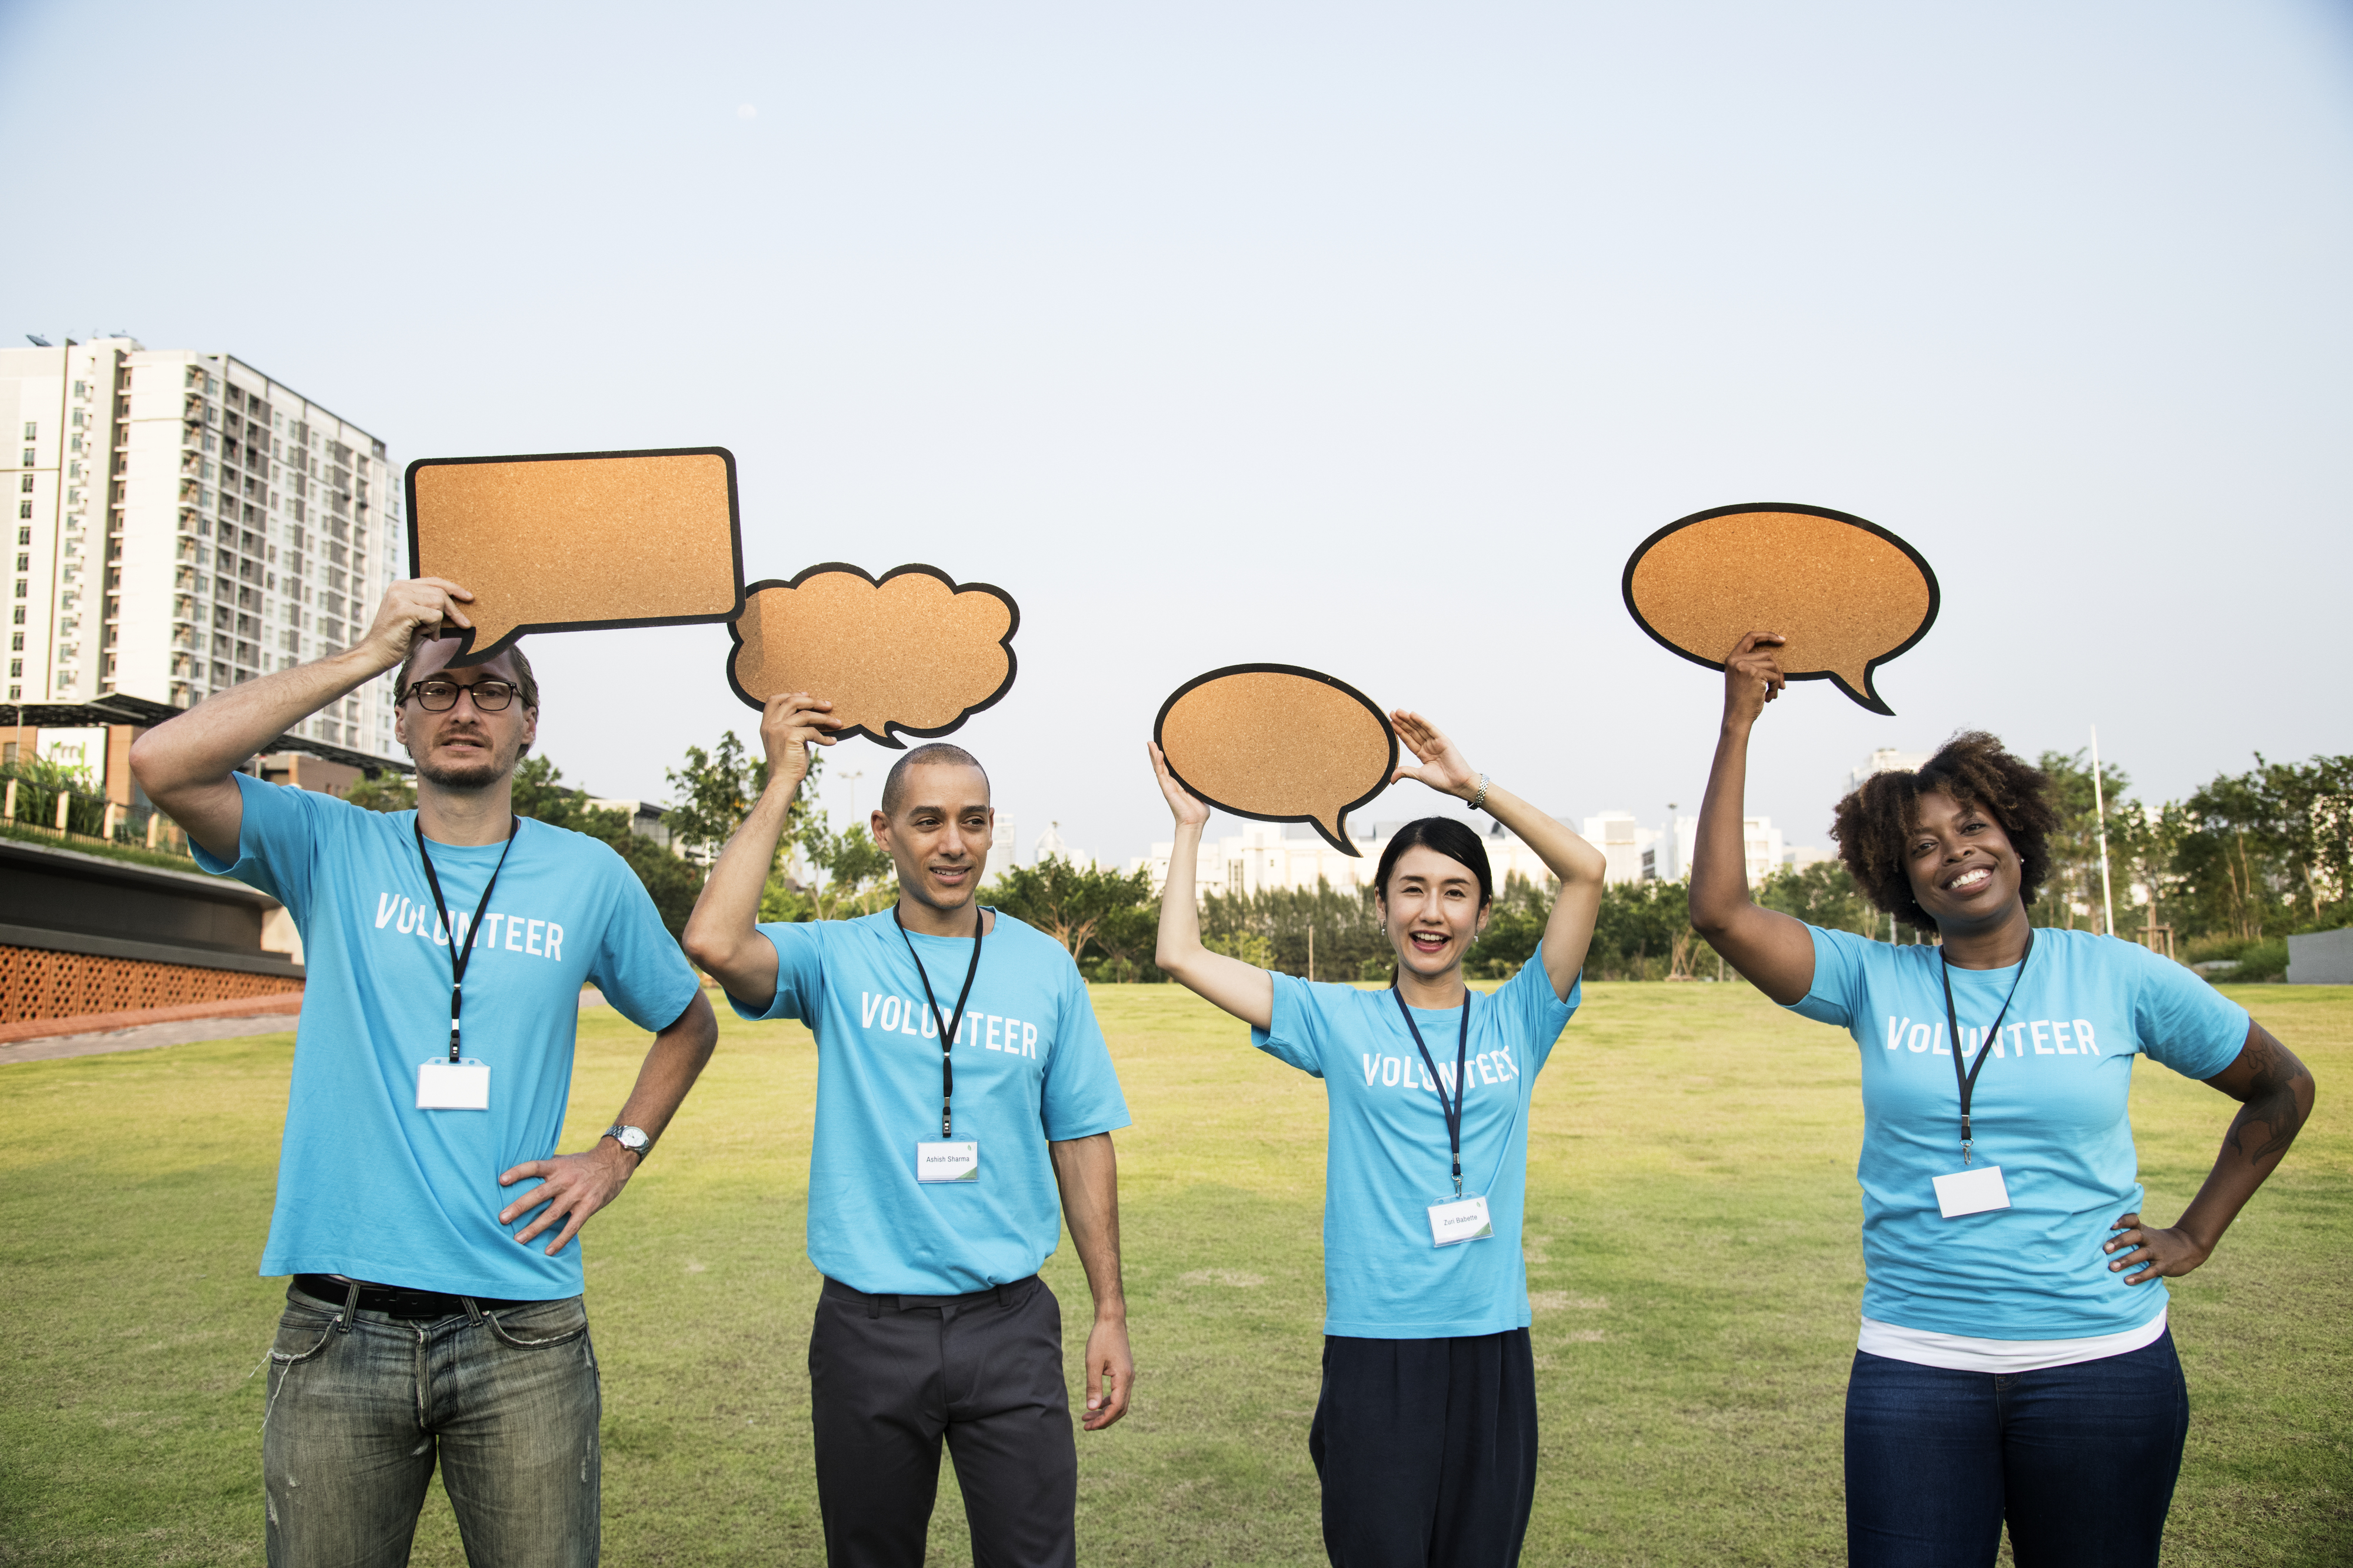
african, african american, afro, american, asian, attention, black, blue, charity, chat, cheerful, communication, community, conversation, diverse, donation, european, friends, fundraising, group, japanese, kindness, man, message, ngo, non profit, notice, notification, organization, outdoors, park, partnership, people, service, smiling, social media, social network, speech bubble, staff, support, talk, team, team building, teamwork, together, unity, voluntary, volunteer, volunteering, volunteers, westerner, woman, sports, fun, recreation, team sport, leisure, grass, competition event, competition, tourism